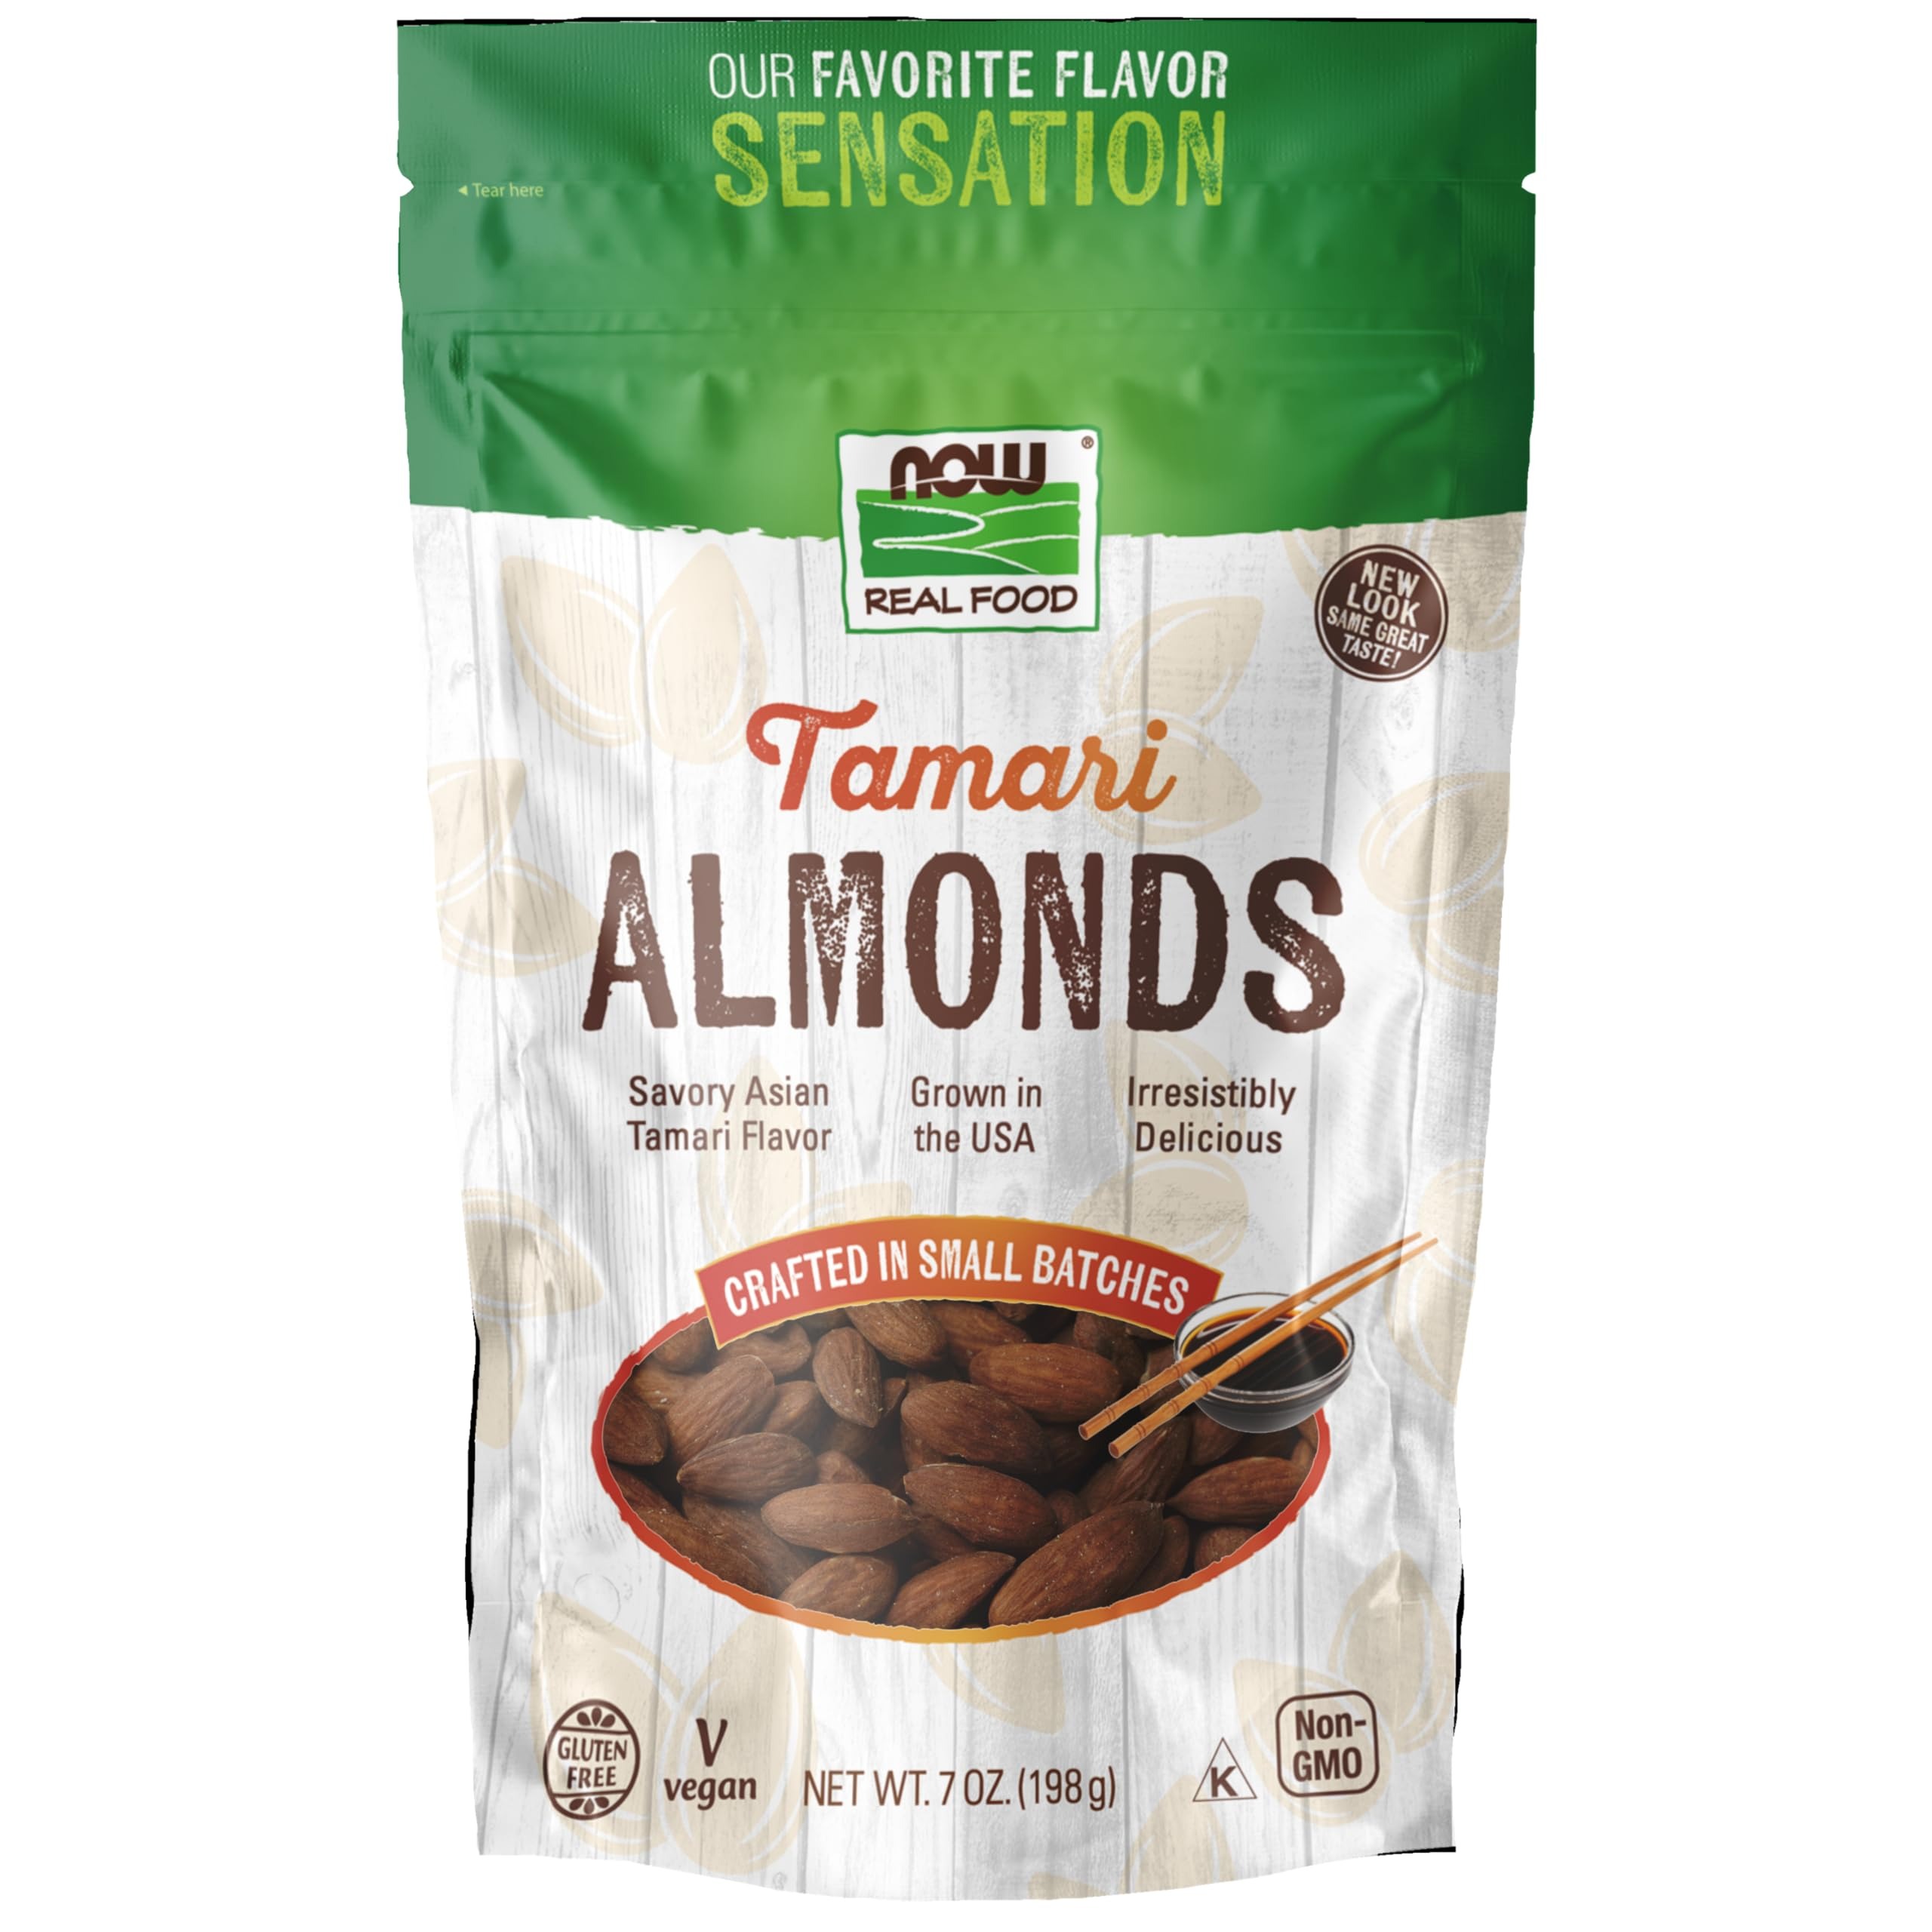
Item Name: NOW Foods, Tamari Almonds, Flavor Sensations, Savory Asian Tamari Flavor, Gluten-Free and Certified Non-GMO, 7-Ounce (Packaging May Vary)
Bullet Point 1: SAVORY ASIAN TAMARI FLAVOR: Tamari Almonds have a savory Asian tamari flavor and are naturally gluten-free.
Bullet Point 2: IRRESISTIBLY DELICIOUS: We use the best quality almonds and a premium-grade tamari to create a delectably delightful snack that's perfect alone or as a zesty addition to salads and other dishes.
Bullet Point 3: ADD TO SALADS AND MORE: A delectably delightful snack that’s perfect alone or as a zesty addition to salads and other dishes.
Bullet Point 4: Serving Size: 1/4 cup (30 g) / Servings Per Container: About 7
Bullet Point 5: Packaged in the USA by a family owned and operated company since 1968.
Value: 7.0
Unit: Ounce

Price: 6.29